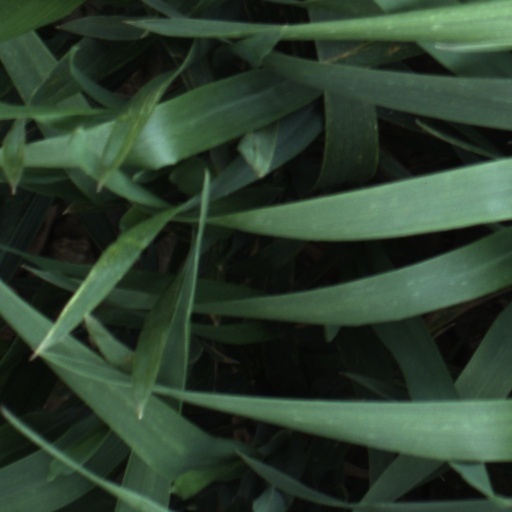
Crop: wheat